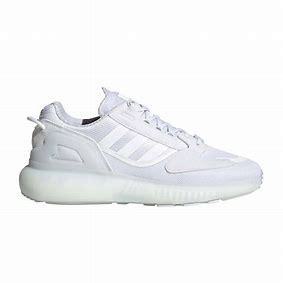
Brand: Adidas
Model: ZX 5K Boost